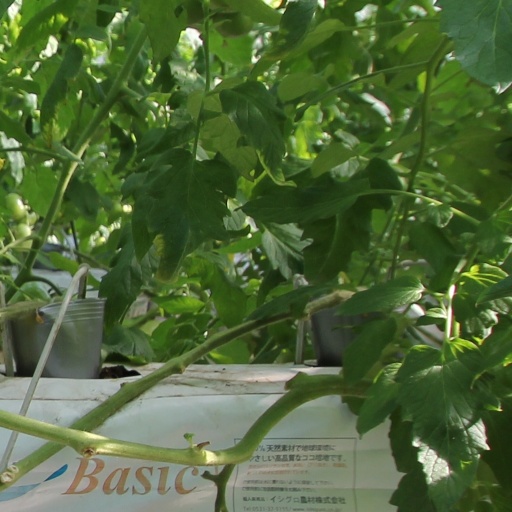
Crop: tomato